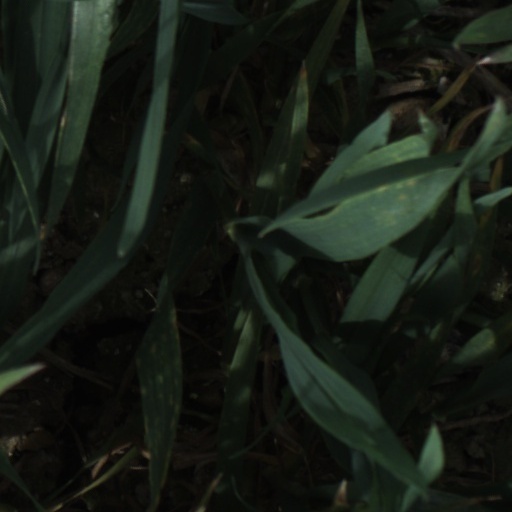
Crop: wheat